Retz

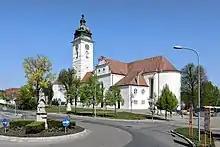
Parish church Saint Stephen

In the years 1701 to 1713 the spire was revamped in the baroque style. Between 1721 and 1728 the church as a whole was enlarged, rebuilt, and revamped in the baroque style. The altarpiece showing Saint Stephen, painted by Leopold Kupelwieser, dates from the year 1852.